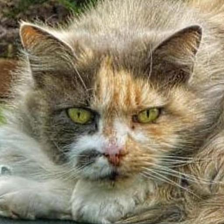
Label: animals